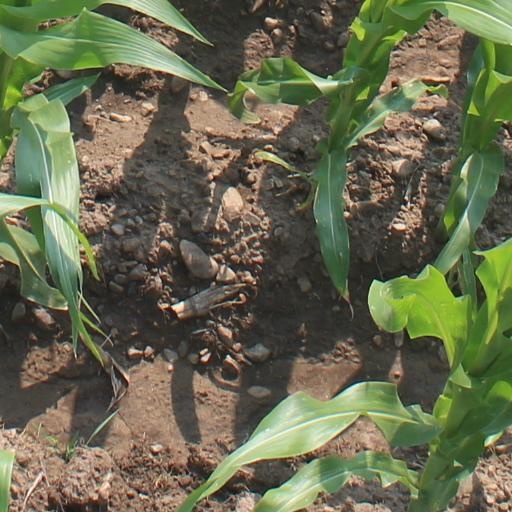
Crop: maize; corn